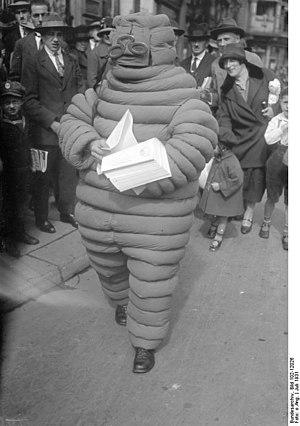
Bibendum, aussi appelé Bonhomme Michelin, est la mascotte de Michelin, la manufacture française des pneumatiques. Créé en 1898, il est devenu emblématique de la marque.